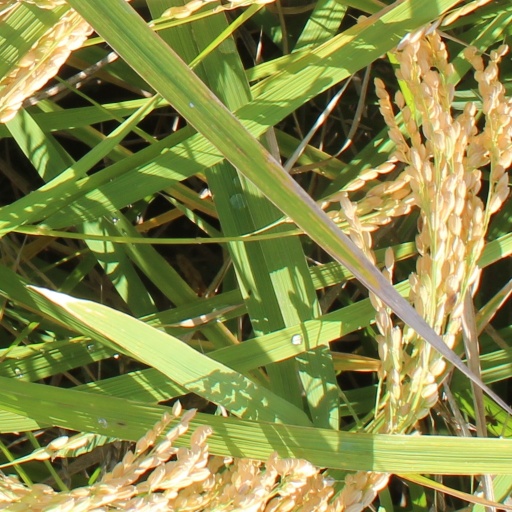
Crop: rice